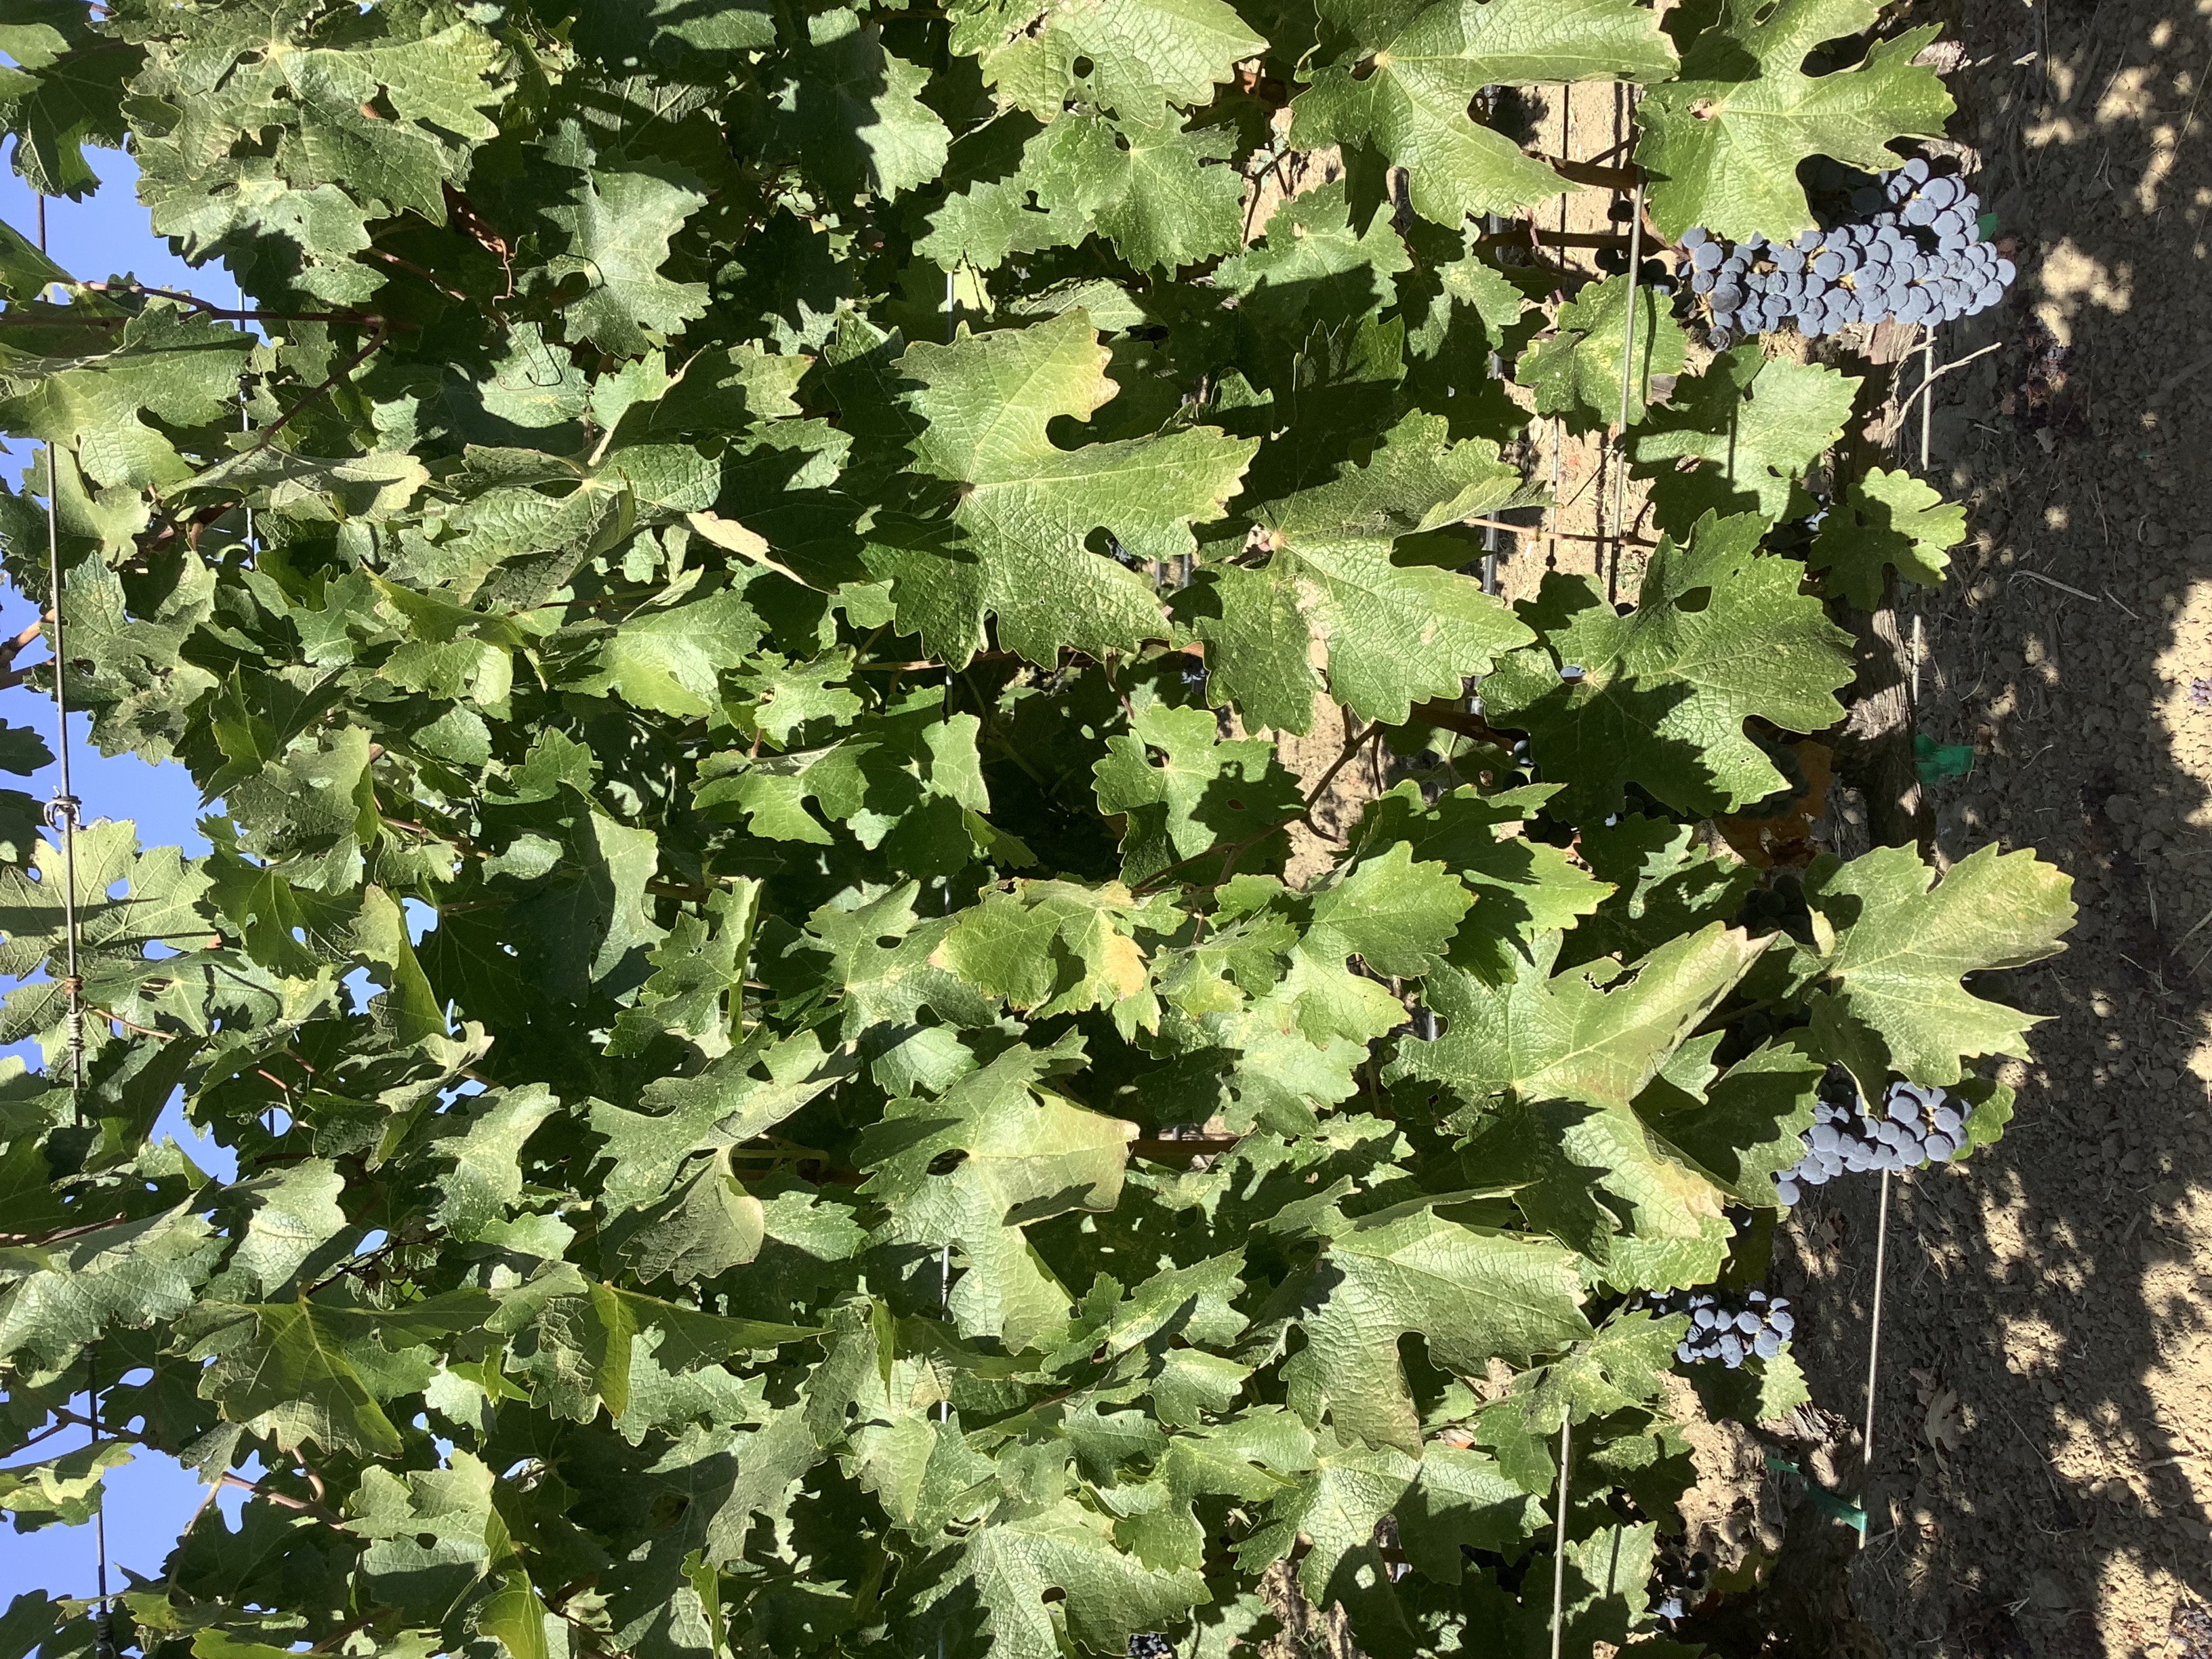
Label: No Virus